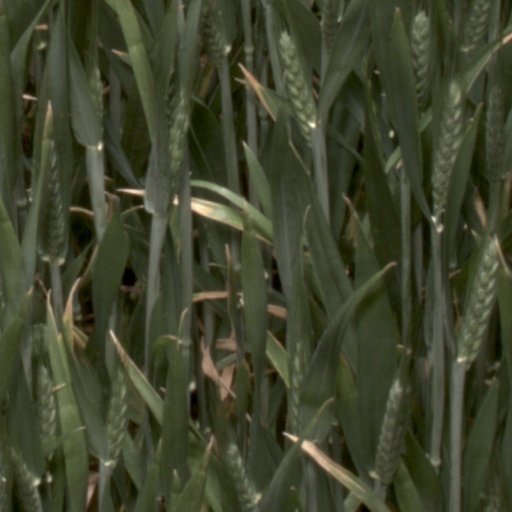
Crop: wheat